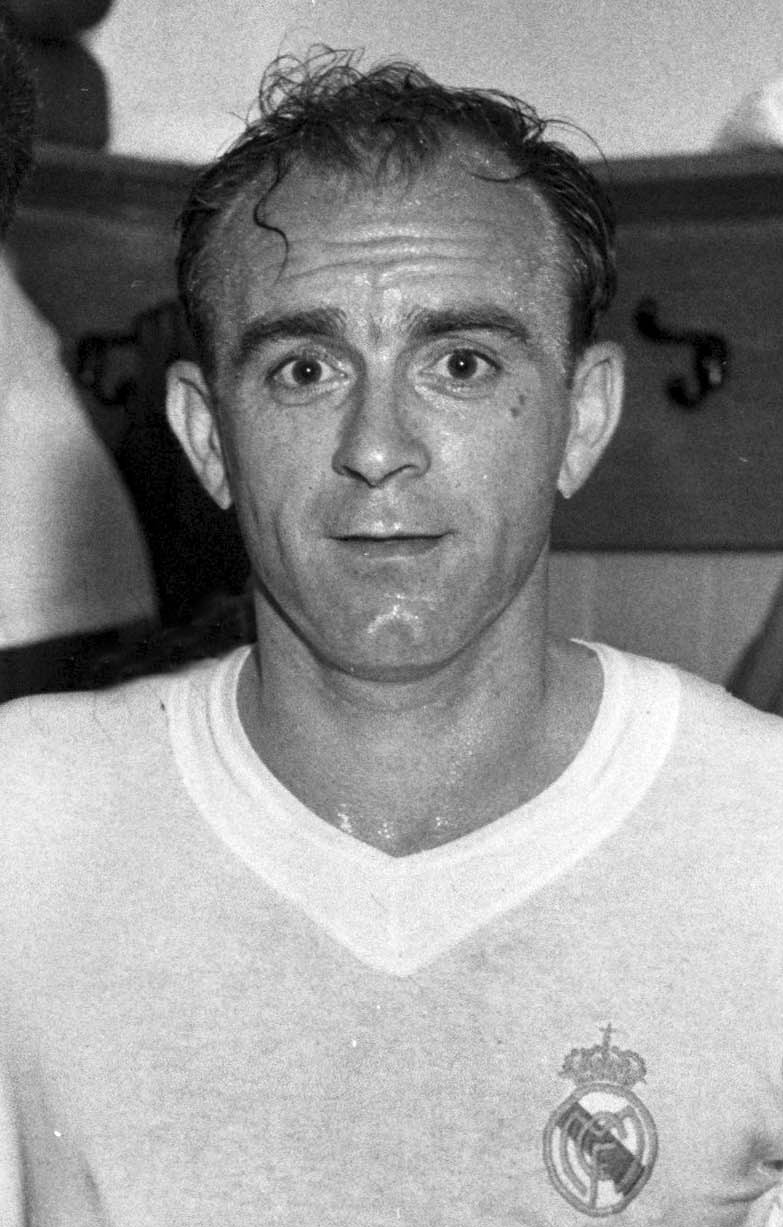
อัลเฟรโด ดิ เอสเตฟาโน

| name = อัลเฟรโด ดิ เอสเตฟาโน
| image = Di Stefano 1959.jpg
| caption = ดิ เอสเตฟาโนขณะเล่นให้กับเรอัลมาดริดใน ค.ศ. 1959
| fullname = อัลเฟรโด เอสเตฟาโน ดิ เอสเตฟาโน เลาเล
| birth_place = บัวโนสไอเรส ประเทศอาร์เจนตินา
| death_place = มาดริด ประเทศสเปน
| height = 1.78 เมตร
| position = กองกลาง#กองกลางตัวรุก|กองกลางตัวรุก, กองหน้า
| youthyears1 = 1940–1943
| youthclubs1 = Club Progresista|อูนิออนโปรเกรซิสตา
| youthyears2 = 1944–1945
| youthclubs2 = กลุบอัตเลติโกริเบร์เปลต|ริเบร์เปลต
| years1 = 1945–1949
| clubs1 = กลุบอัตเลติโกริเบร์เปลต|ริเบร์เปลต
| caps1 = 66
| goals1 = 49
| years2 = 1945–1946
| clubs2 = → Club Atlético Huracán|อูรากัน (ยืม)
| caps2 = 25
| goals2 = 10
| years3 = 1949–1953
| clubs3 = Club Deportivo Los Millonarios|มิโยนาริโอส
| caps3 = 101
| goals3 = 90
| years4 = 1953–1964
| clubs4 = สโมสรฟุตบอลเรอัลมาดริด|เรอัลมาดริด
| caps4 = 282
| goals4 = 216
| years5 = 1964–1966
| clubs5 = แอร์ราเซเด อัสปัญญ็อล|อัสปัญญ็อล
| caps5 = 47
| goals5 = 11
| totalcaps = 521
| totalgoals = 376
| nationalyears1 = 1947
| nationalteam1 = ฟุตบอลทีมชาติอาร์เจนตินา|อาร์เจนตินา
| nationalcaps1 = 6
| nationalgoals1 = List of international goals scored by Alfredo Di Stéfano|6
| nationalyears2 = 1957–1961
| nationalteam2 = ฟุตบอลทีมชาติสเปน|สเปน
| nationalcaps2 = 31
| nationalgoals2 = List of international goals scored by Alfredo Di Stéfano|23
| nationalteam3 = ฟุตบอลทีมชาติโคลอมเบีย|โคลอมเบีย
| nationalcaps3 = 4
| manageryears1 = 1967–1968
| managerclubs1 = Elche CF|เอลเช
| manageryears2 = 1969–1970
| managerclubs2 = กลุบอัตเลติโกโบกายูนิออร์ส|โบกายูนิออร์ส
| manageryears3 = 1970–1974
| managerclubs3 = สโมสรฟุตบอลบาเลนเซีย|บาเลนเซีย
| manageryears4 = 1974
| managerclubs4 = สปอร์ติงลิสบอน
| manageryears5 = 1975–1976
| managerclubs5 = ราโยบาเยกาโน
| manageryears6 = 1976–1977
| managerclubs6 = CD Castellón|กัสเตยอน
| manageryears7 = 1979–1980
| managerclubs7 = สโมสรฟุตบอลบาเลนเซีย|บาเลนเซีย
| manageryears8 = 1981–1982
| managerclubs8 = กลุบอัตเลติโกริเบร์เปลต|ริเบร์เปลต
| manageryears9 = 1982–1984
| managerclubs9 = สโมสรฟุตบอลเรอัลมาดริด|เรอัลมาดริด
| manageryears10 = 1985
| managerclubs10 = กลุบอัตเลติโกโบกายูนิออร์ส|โบกายูนิออร์ส
| managerclubs11 = สโมสรฟุตบอลบาเลนเซีย|บาเลนเซีย
| manageryears11 = 1986–1988
| managerclubs12 = 1990–91 Real Madrid CF season|เรอัลมาดริด
| manageryears12 = 1990–1991
MedalCountry|
อัลเฟรโด เอสเตฟาโน ดิ เอสเตฟาโน เลาเล (; 4 กรกฎาคม ค.ศ. 1926 – 7 กรกฎาคม ค.ศ. 2014) เป็นนักฟุตบอลและผู้ฝึก เป็นหนึ่งในผู้เล่นที่ดีที่สุดตลอดกาล ร่วมทีมกับสโมสรฟุตบอลเรอัลมาดริดโดยมากและเป็นเครื่องมือสำคัญในการทำให้ทีมโดยเด่นในยูฟ่าแชมเปียนส์ลีก|ถ้วยยุโรป ในคริสต์ทศวรรษ 1950 ช่วงเวลาที่สโมสรได้ถ้วยติดต่อกัน 5 ฤดูกาล ตั้งแต่ปี ค.ศ. 1956 ดิ เอสเตฟาโนเล่นให้กับฟุตบอลทีมชาติสเปน|ทีมชาติสเปนโดยมาก แต่เขาก็ลงเล่นให้กับฟุตบอลทีมชาติอาร์เจนตินา|ทีมชาติอาร์เจนตินาและฟุตบอลทีมชาติโคลอมเบีย|โคลอมเบียด้วยเช่นกัน และเขายังชนะรางวัลบาลงดอร์ถึง 2 สมัย ใน ค.ศ. 1957 และ ค.ศ. 1959
เขาถือสถิติในปัจจุบันในฐานะผู้ยิงประตูสูงสุดอันดับ 4 ในลีกสูงสุดของสเปน และถือสถิติผู้ยิงประตูสูงสุดตลอดกาลอันดับ 2 ในลีกของทีมเรอัลมาดริด โดยยิงได้ 216 ประตูในการลงแข่ง 282 นัดในลีก ระหว่าง ค.ศ. 1953 ถึง ค.ศ. 1964
== อ้างอิง ==
==แหล่งข้อมูลอื่น==
* Alfredo Di Stéfano at Real Madrid
*
* Di Stéfano's high five UEFA.com
* Di Stéfano's golden memories UEFA.com
* Madrid salute Di Stéfano UEFA.com
* Spain national team stats from Sportec.es
* Detail of international appearances by RSSSF
* European Champions Cup/UEFA Champions League Winning Squads
* European Champions Cup/UEFA Champions League Winning Squads
หมวดหมู่:นักฟุตบอลชาวอาร์เจนตินา
หมวดหมู่:ผู้เล่นในลาลิกา
หมวดหมู่:ผู้เล่นสโมสรฟุตบอลเรอัลมาดริด
หมวดหมู่:ผู้จัดการทีมฟุตบอลชาวอาร์เจนตินา
หมวดหมู่:ผู้จัดการทีมฟุตบอลในลาลิกา
หมวดหมู่:ผู้จัดการทีมสโมสรฟุตบอลเรอัลมาดริด
หมวดหมู่:นักฟุตบอลชาวสเปน
หมวดหมู่:นักฟุตบอลทีมชาติสเปน
หมวดหมู่:นักฟุตบอลทีมชาติอาร์เจนตินา
หมวดหมู่:นักฟุตบอลทีมชาติโคลอมเบีย
หมวดหมู่:ผู้เล่นในฟุตบอลโลก 1962
หมวดหมู่:ชาวอาร์เจนตินาเชื้อสายอิตาลี
หมวดหมู่:บุคคลจากบัวโนสไอเรส
หมวดหมู่:กองหน้าฟุตบอล
หมวดหมู่:ฟีฟ่า 100
หมวดหมู่:ผู้ชนะเลิศบาลงดอร์